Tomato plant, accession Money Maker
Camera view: tilt-top (135 deg); turntable rotation: 330 degrees
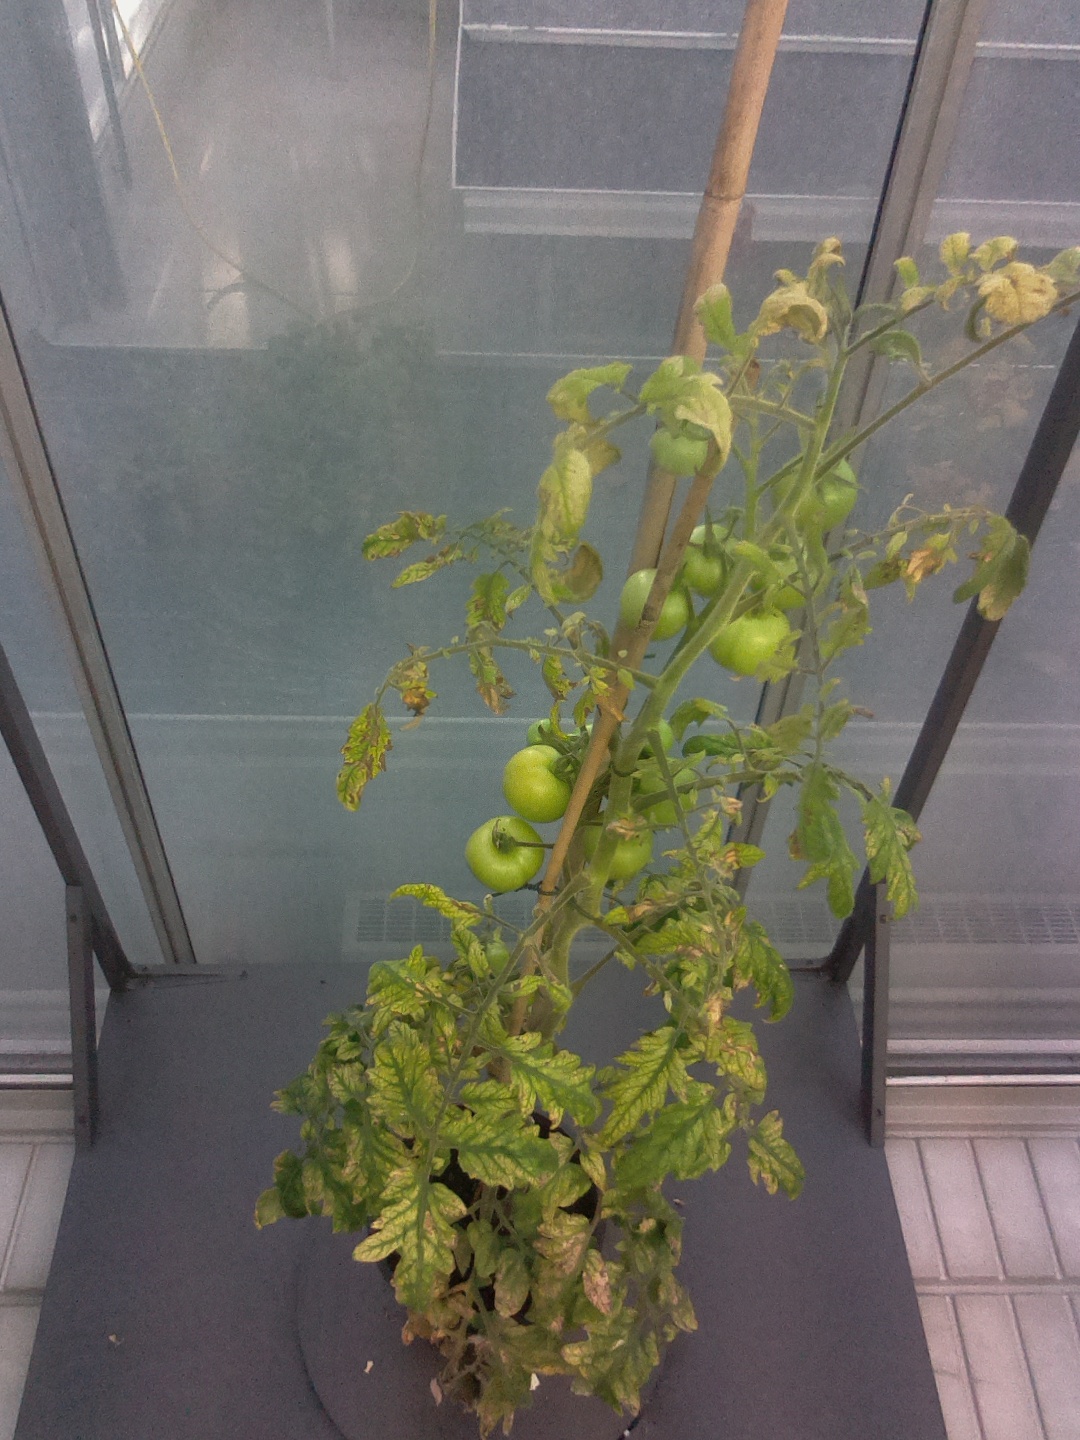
BBCH growth stage 78: 80% -90% of final fruit size